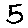
Label: 5